Oskar Vierling

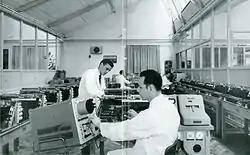
Testing and measuring technology production of the Vierling Group in Ebermannstadt (early 1960s).

In 1929, Vierling along with Walther Nernst, created the Neo-Bechstein Electric Grand piano design, that divided the strings into groups of five, with their own electrostatic pickups. With amplification the strings were thinner and shorter. The Neo-Bechstein piano was eventually manufactured by the C. Bechstein piano factory company in 1932 after completion of development, but proved a commercial disappointment due to financial difficulties in the Bechstein company.